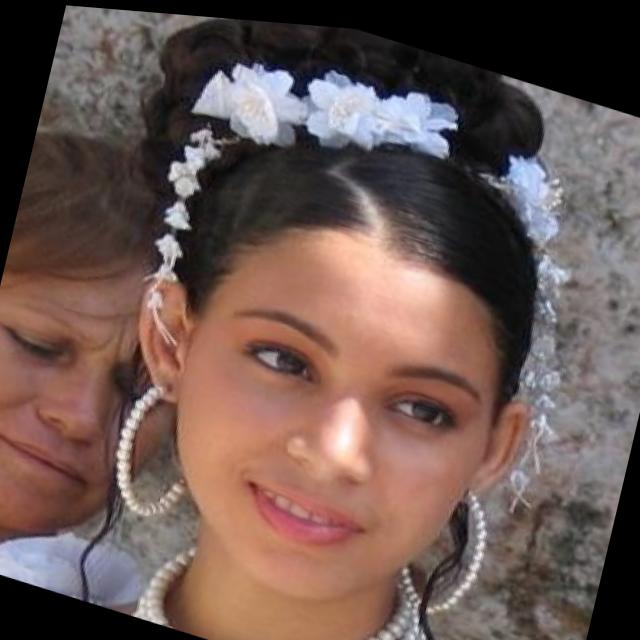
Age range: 13-20